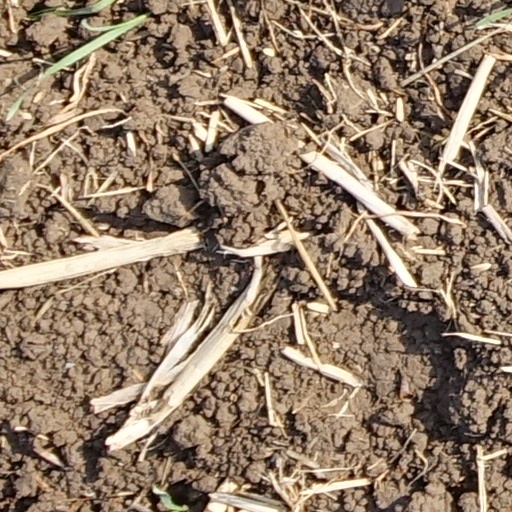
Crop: wheat